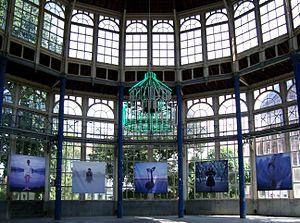
La serre du Palais Rameau à Lille (Nord) lors du festival des transphotographiques.
Les Transphotographiques est un festival photographique créé en 2001 par Olivier Spillebout, et organisé depuis 2003 par la Maison de la Photographie de Lille.